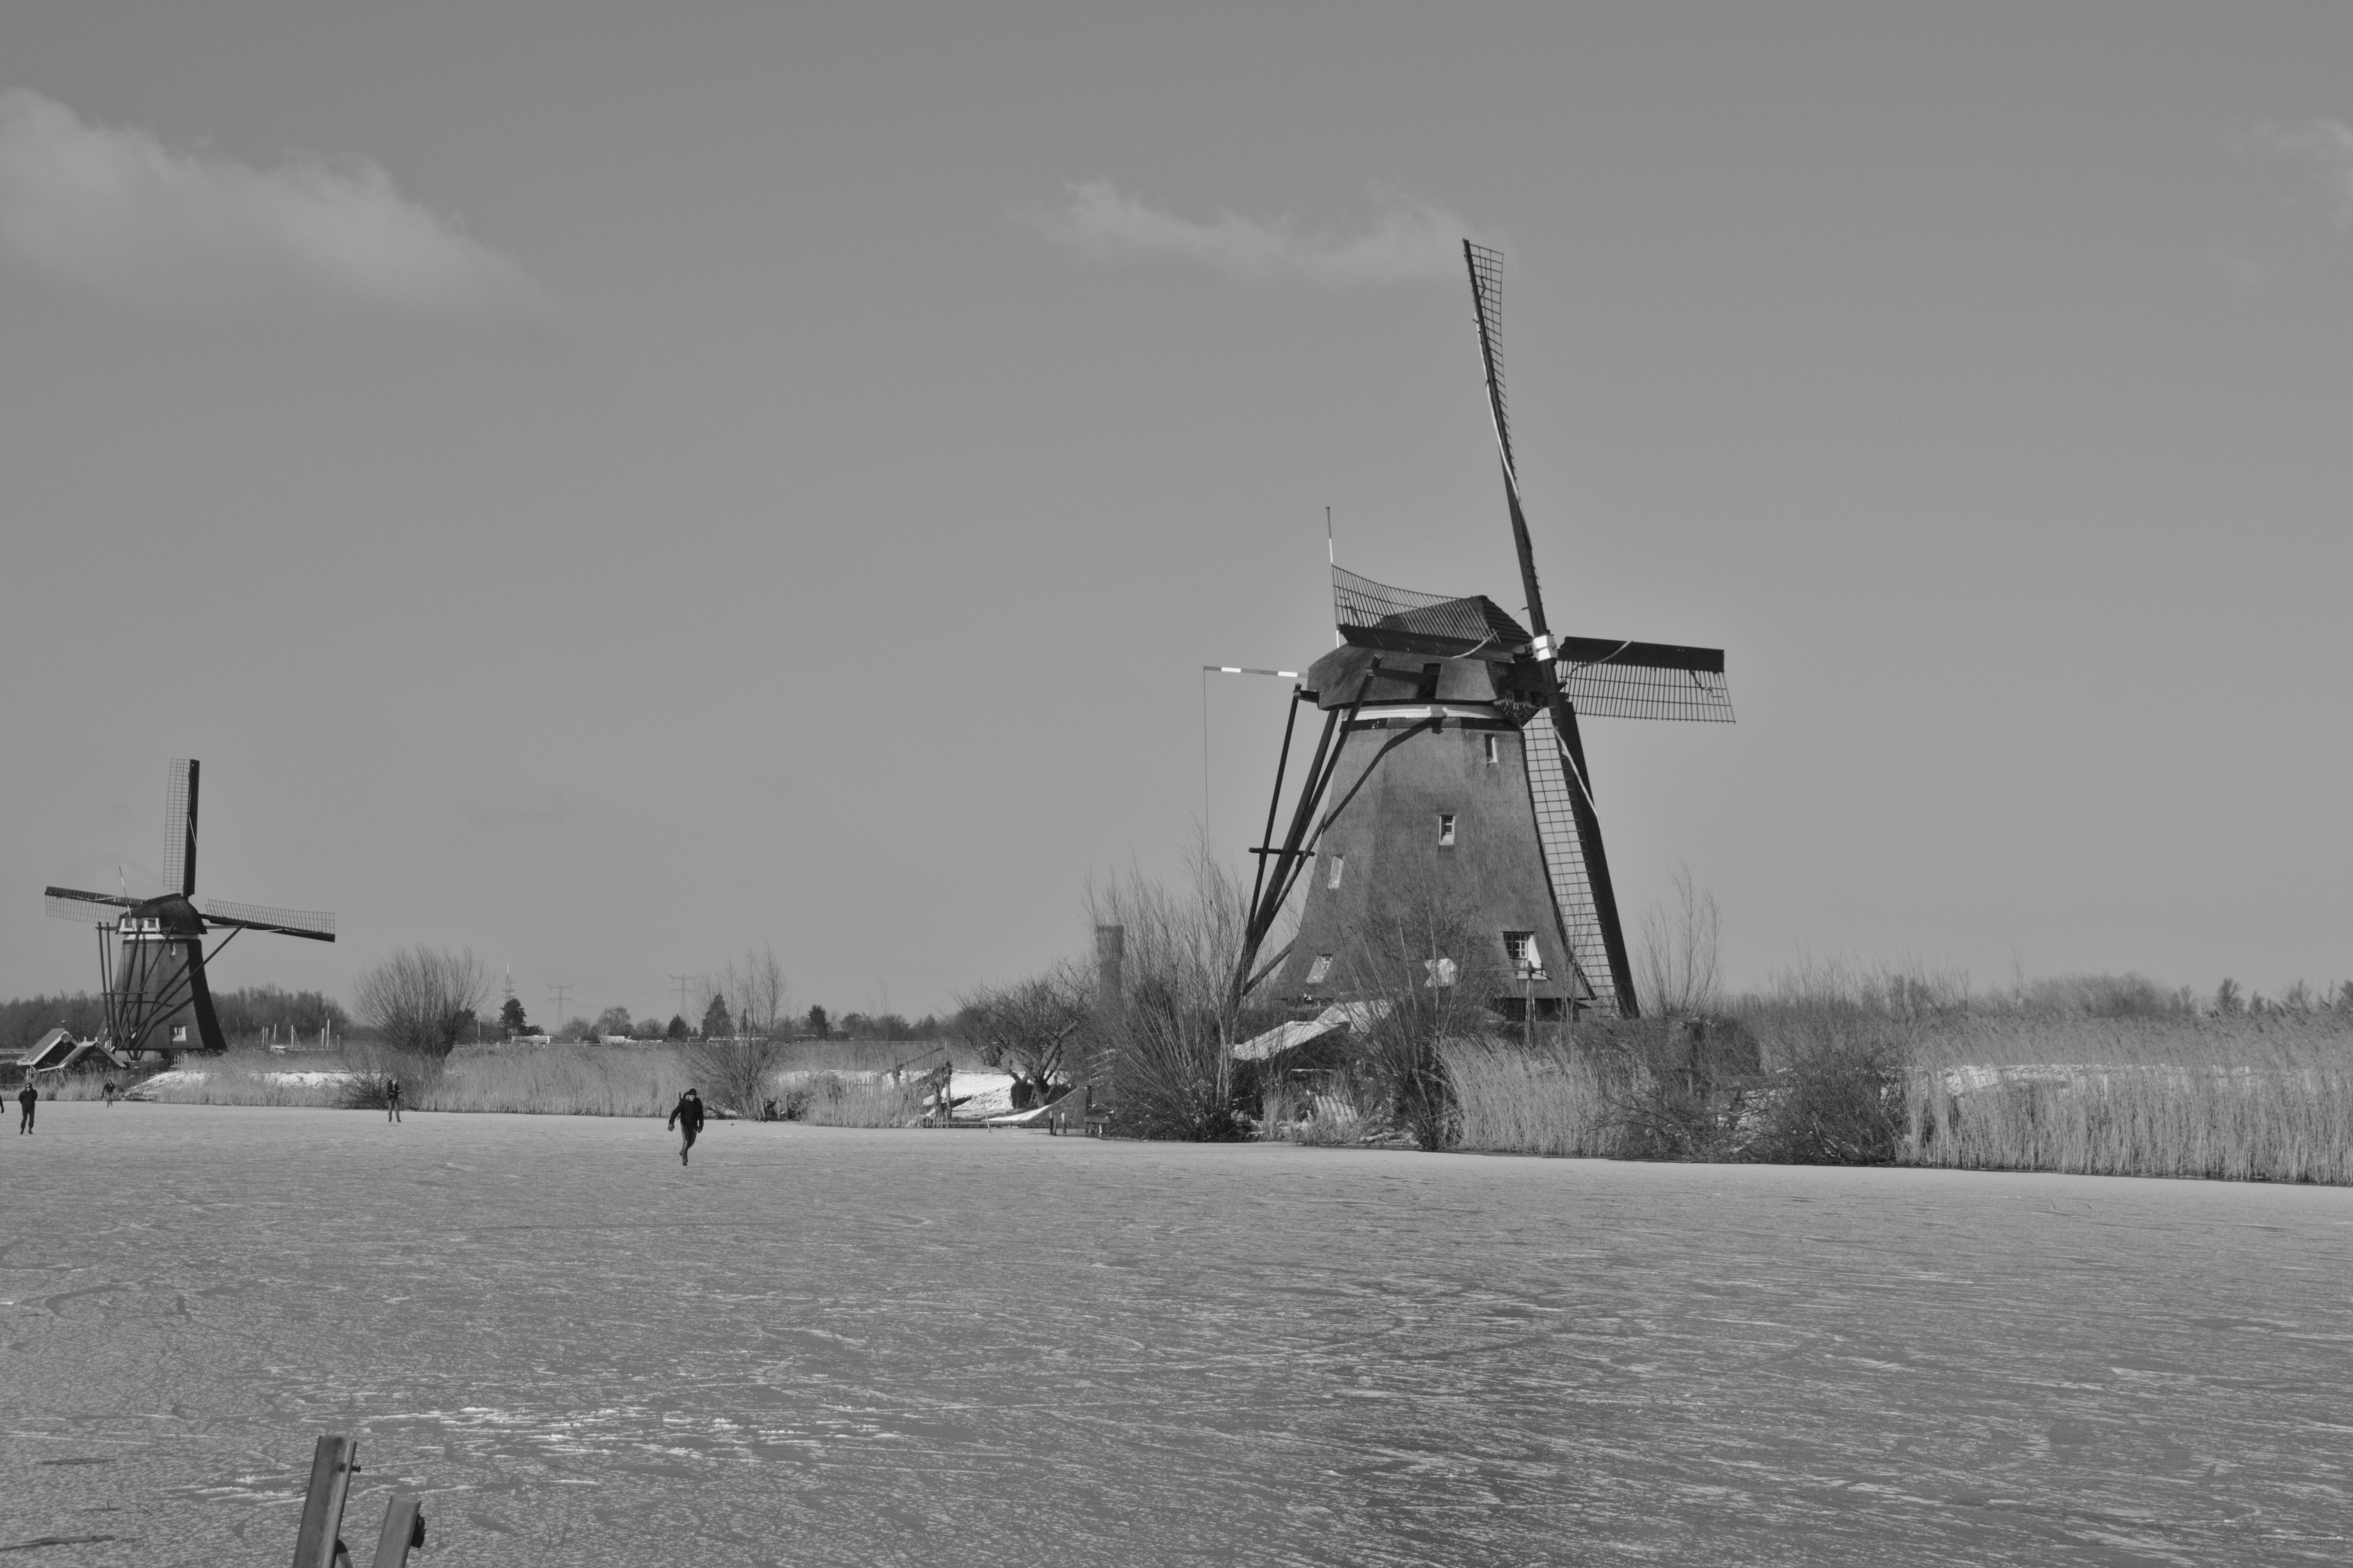
mill, nature, winter, snow, water, ice, sky, windmill, plant, cloud, aircraft, window, land lot, natural landscape, black and white, military helicopter, building, vehicle, plain, grassland, wind farm, landscape, wind, grass, grass family, machine, helicopter rotor, horizon, helicopter, wheel, tree, rotorcraft, field, wind turbine, aviation, monochrome photography, public utility, monochrome, air travel, automotive wheel system, farm, military aircraft, prairie, propeller, flight, turbine